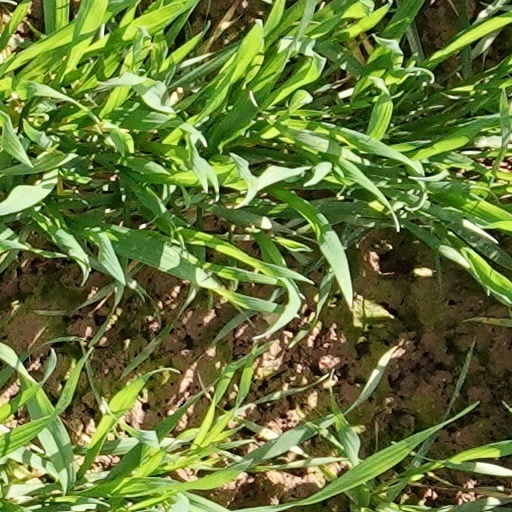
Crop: wheat